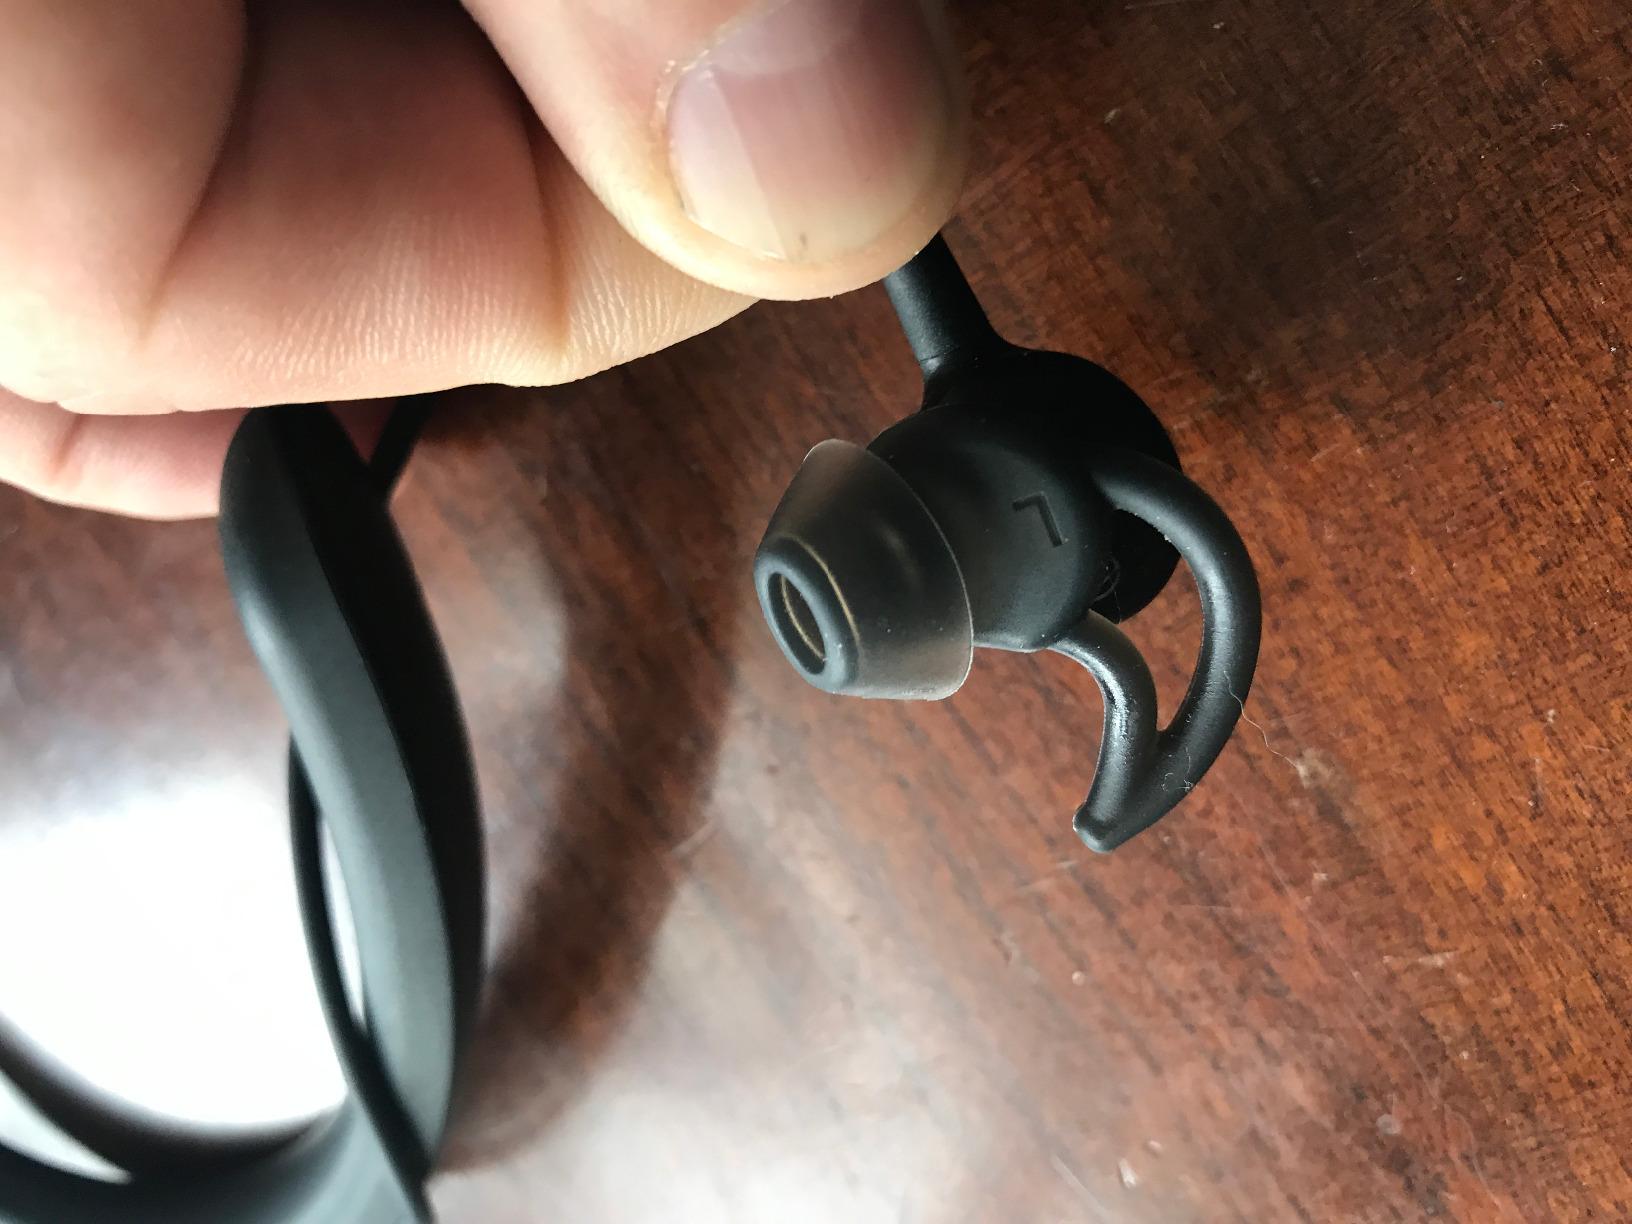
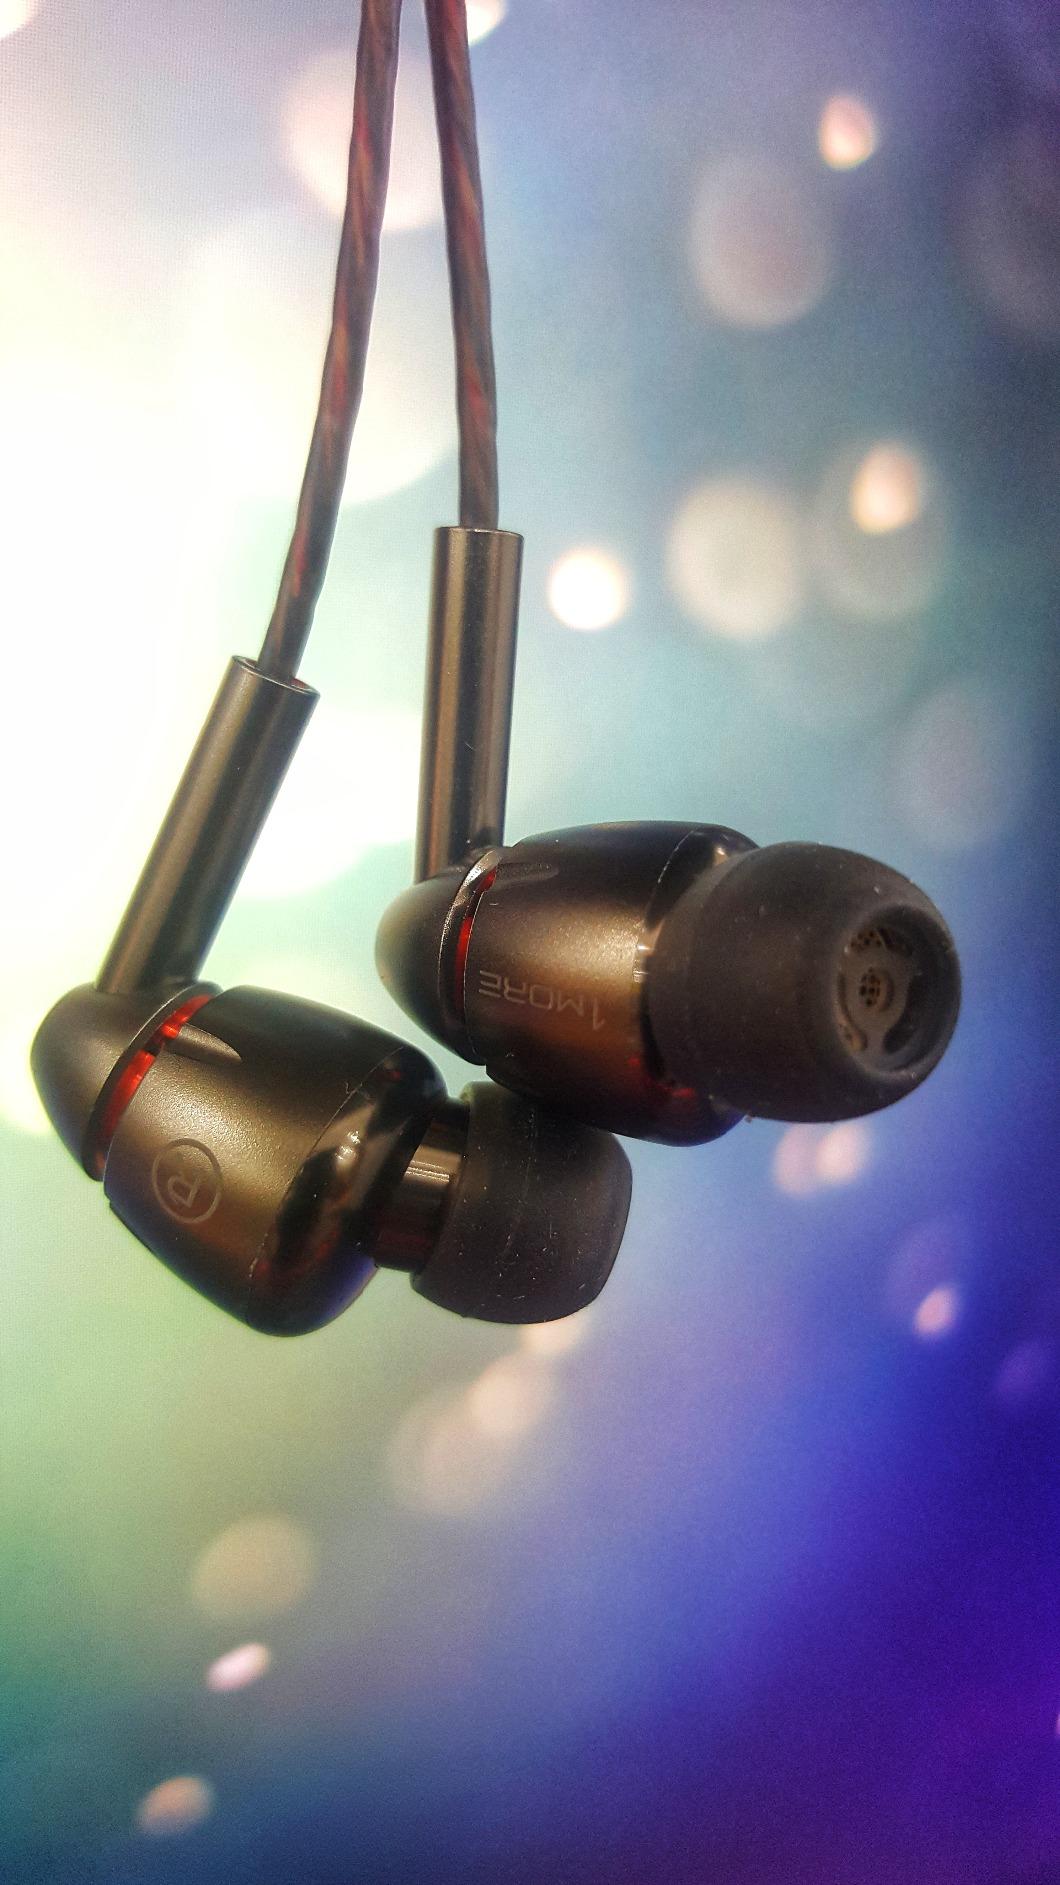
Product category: headphones
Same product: no